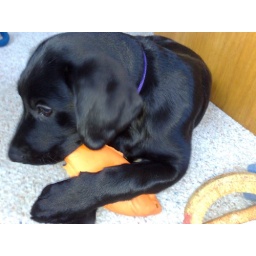
gdb puppy conanon an orange rubber fish with one paw over the toy. The much abused orange fish is his favourite toy.